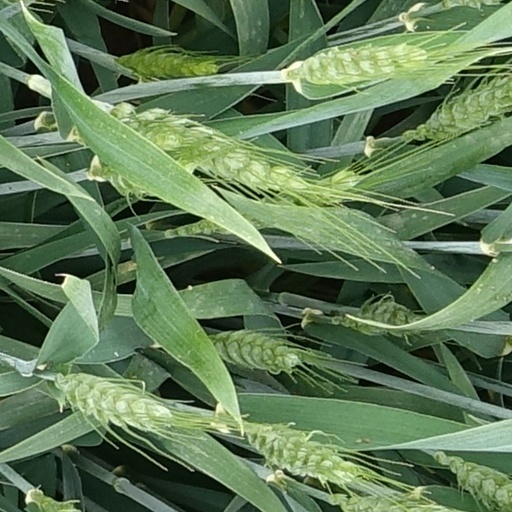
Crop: wheat